The King of the Kongo

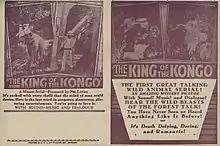

The King of the Kongo (1929) is a Mascot film serial, and was the first serial to have sound, although only partial sound ("Part Talking") rather than the later (and now standard) "All-Talking" productions with complete sound. The first episode was a "three reeler" with the remaining nine episodes being "two reelers" (approximately 15 minutes per film reel).